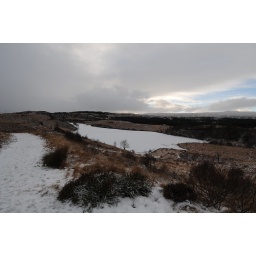
You can see the snow coming in -last bit of blue sky left